Moon Hill

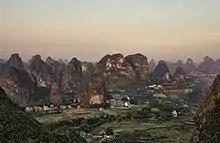
A view from the top

Moon Hill is a hill with a natural arch through it a few kilometers outside Yangshuo in southern China's Guangxi autonomous region. Moon Hill is part of the Guilin Mountains. It is so named for a wide, semicircular hole through the hill, all that remains of what was once a limestone cave formed in the phreatic zone. Like most formations in the region, it is karst. It is also a popular tourist attraction.